Renewable heat

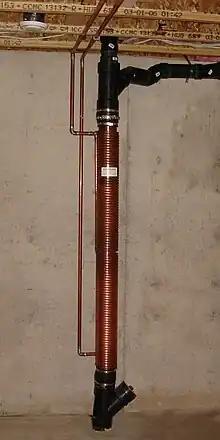
Recycling heat.

It is possible to recover significant amounts of heat from waste hot water via hot water heat recycling. Major consumption of hot water is sinks, showers, baths, dishwashers, and clothes washers. On average 30% of a property's domestic hot water is used for showering. Incoming fresh water is typically of a far lower temperature than the waste water from a shower. An inexpensive heat exchanger recovers up on average 40% of the heat that would normally be wasted, by warming incoming cold fresh water with heat from outgoing waste water.